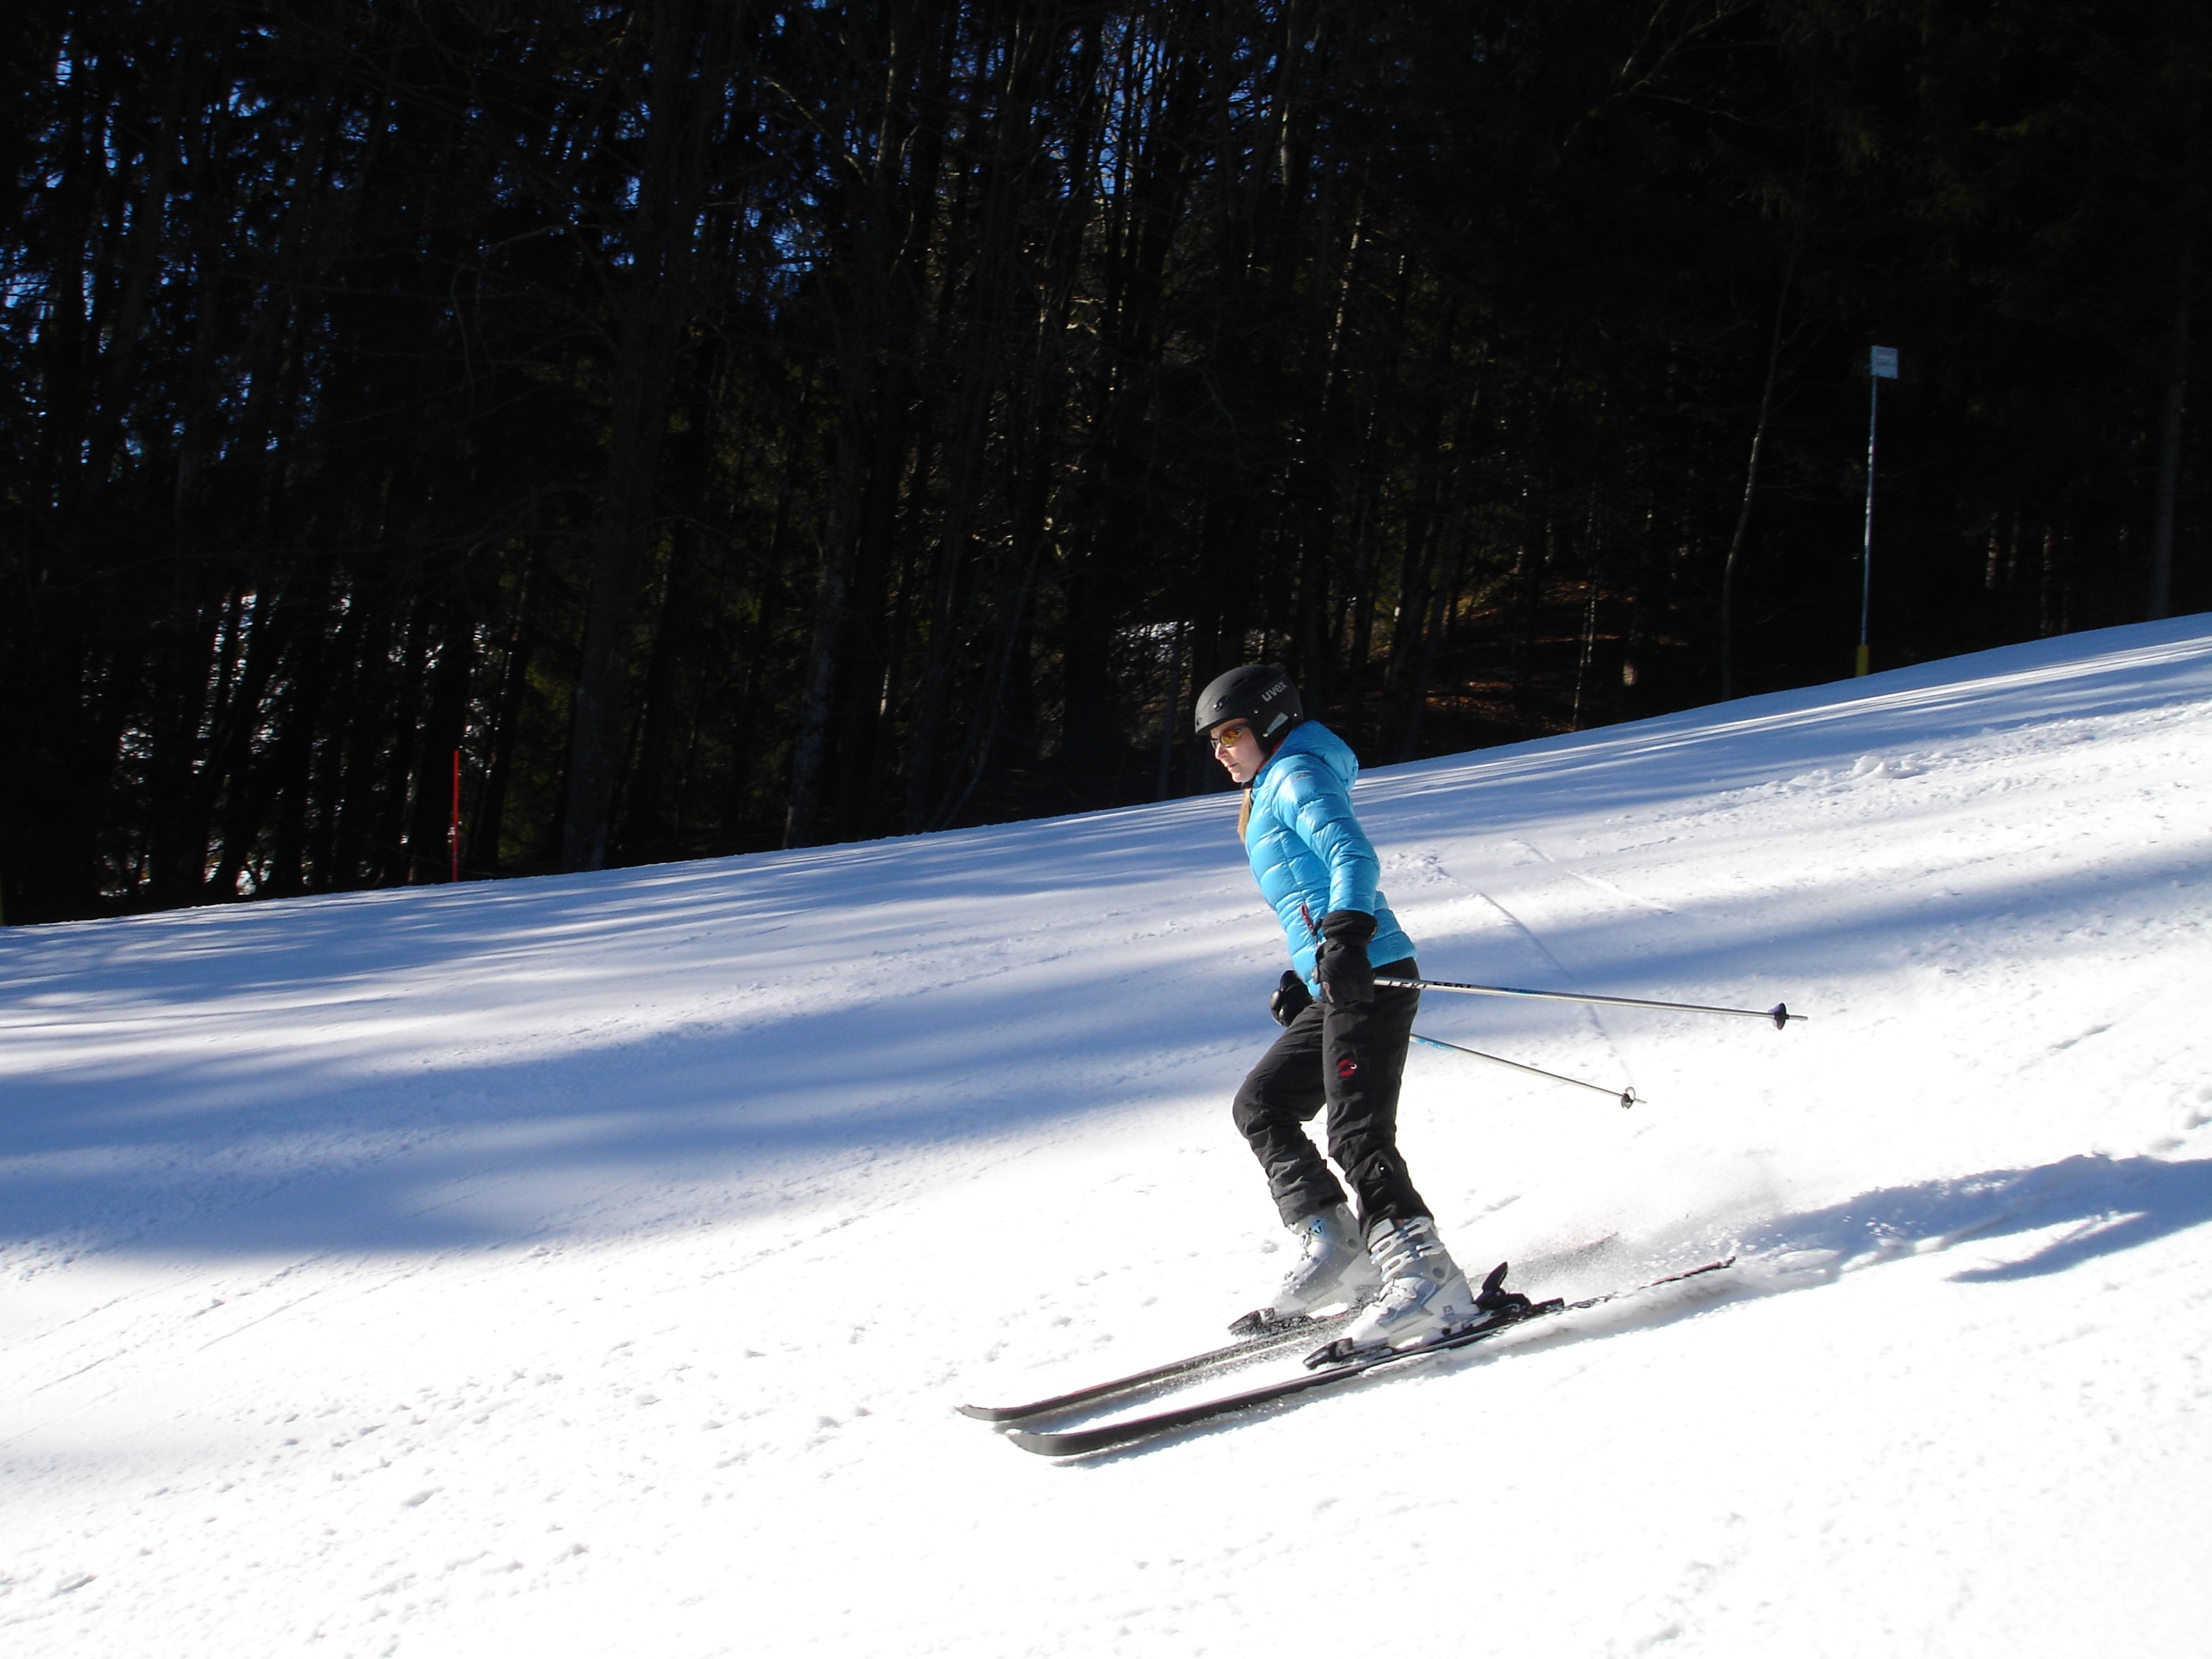
snow, winter, girl, woman, sport, recreation, skiing, sports equipment, winter sport, sports, downhill, ski, runway, footwear, winter sports, skiers, ski area, ski run, cross country skiing, nordic skiing, outdoor recreation, downhill skiing, alpine skiing, telemark skiing, allgau, alpine ski, gunzesried